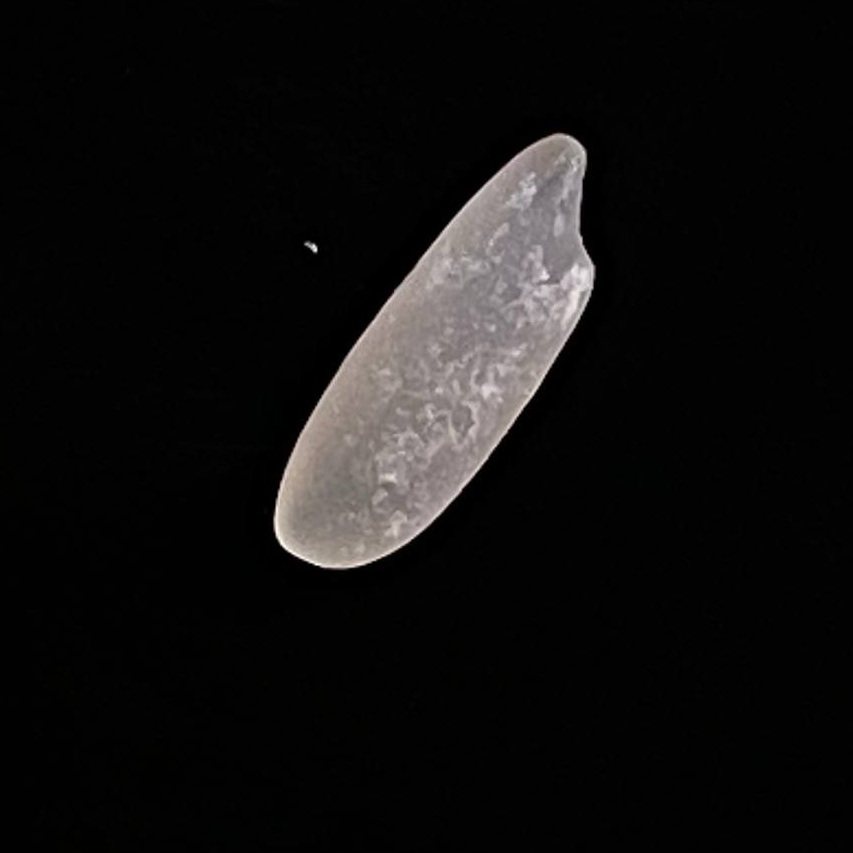
Rice variety: BR28